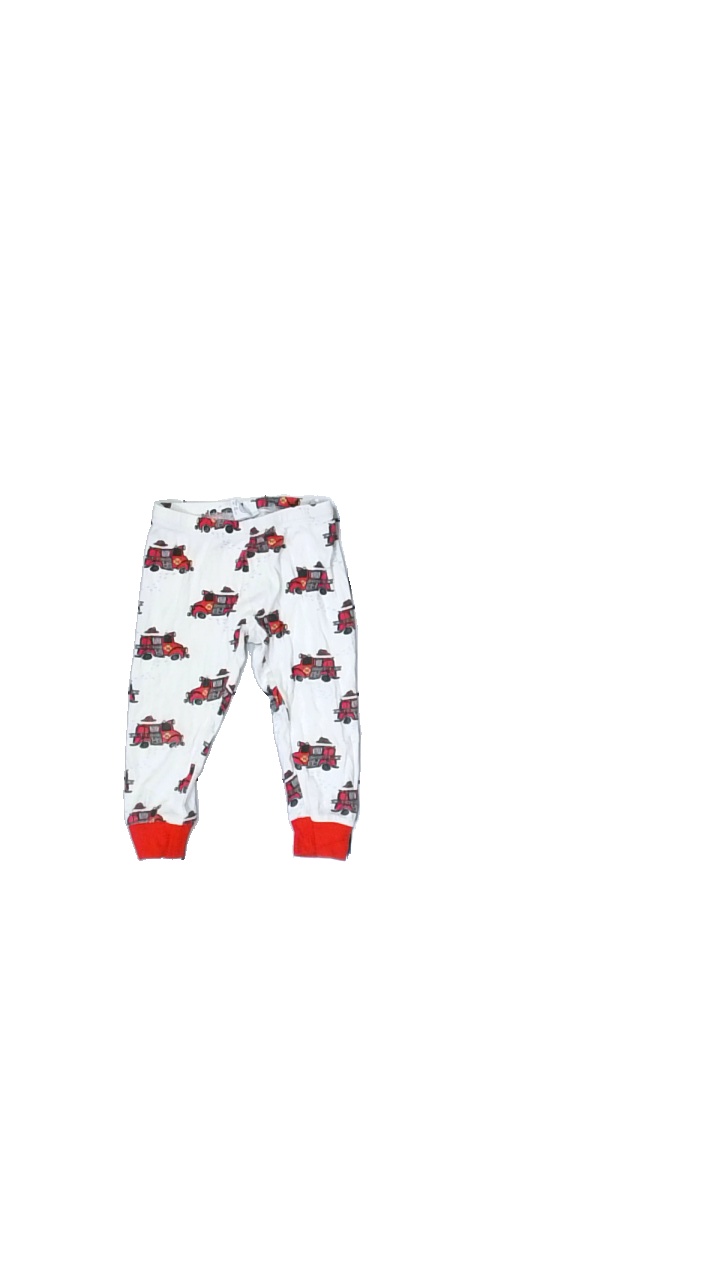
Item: Trousers (Children)
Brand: Lindex
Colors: Red, White, Black, Multicolor
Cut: Tight
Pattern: Other
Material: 100% Cotton
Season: All
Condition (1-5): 5
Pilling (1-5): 5
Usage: Reuse
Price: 50-100